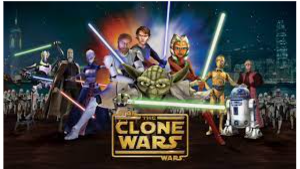
Portrait style: Cartoon Portrait